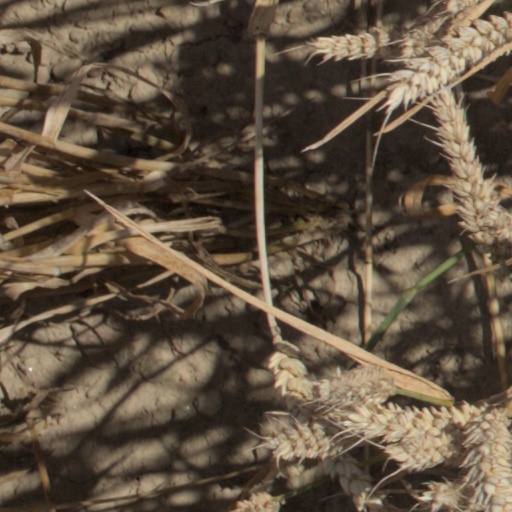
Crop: wheat